Erin Rovers F.C. (Perth)

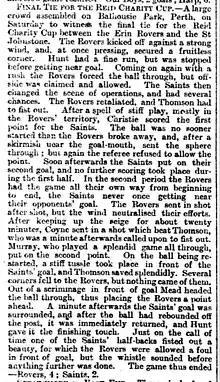
Reid Cup Final 1888–89: Erin Rovers 4–2 St Johnstone, Dundee Courier, 7 May 1888

The club was formed in 1884 and its earliest recorded match is a defeat away at Pullar's Rangers of Perth. In its first season the club entered the Perthshire Cup, losing in the first round to Breadalbane at the South Inch in Perth, the match taking place straight after a tie between Pullar's Rangers and Fair City Athletics. In 1885–86 the club reached the semi-final; the second round tie with Breadalbane saw two draws, the first a remarkable 6–6 draw at St Johnstone, in which the Rovers were 5–0 and 6–2 up. Under the rules of the competition, both teams went through to the third. In the semi-final Rovers was heavily defeated by Dunblane; a protest against the eligibility of James Rae as having already played for Our Boys of Dundee in the Scottish Cup was dismissed.